Modris Tenisons

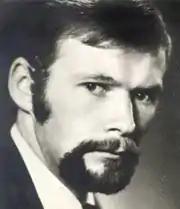
Modris Tenisons

Modris Tenisons (19 March 1945 – 16 September 2020) was a mime artist in Lithuania and Latvia. He was especially well known in Lithuania. He was also a multidisciplinary artist: a theater director, stage designer and theater consultant.